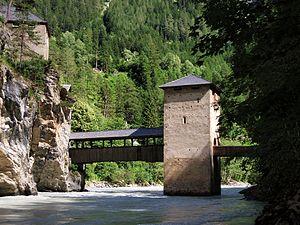
Tschlin est une localité et une ancienne commune suisse du canton des Grisons, située dans la région d'Engiadina Bassa/Val Müstair. Ramosch a fusionné le 1ᵉʳ janvier 2013 avec Tschlin pour former la nouvelle commune de Valsot. À Tschlin, on parle majoritairement le romanche vallader commun à la partie inférieure de vallée de l'Inn de Martina à Zernez en incluant le romanche jauer de Val Müstair. Il y a quelques particularités dans la morphosyntaxe de la grammaire vallader tschlinoise. Tschlin, et depuis 2012 Valsot, forment depuis des siècles un territoire frontalier à l'est et au sud avec l'Autriche et l'Italie. Elles comportent au nord dans le massif de Samnaun une enclave douanière à Acla da Fans dans le Val Sampuoir.